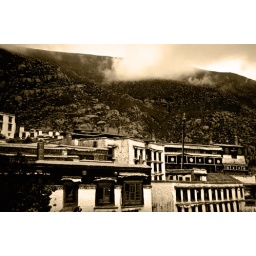
clouds in the mountains above drepung monastery. lhasa, tibet.